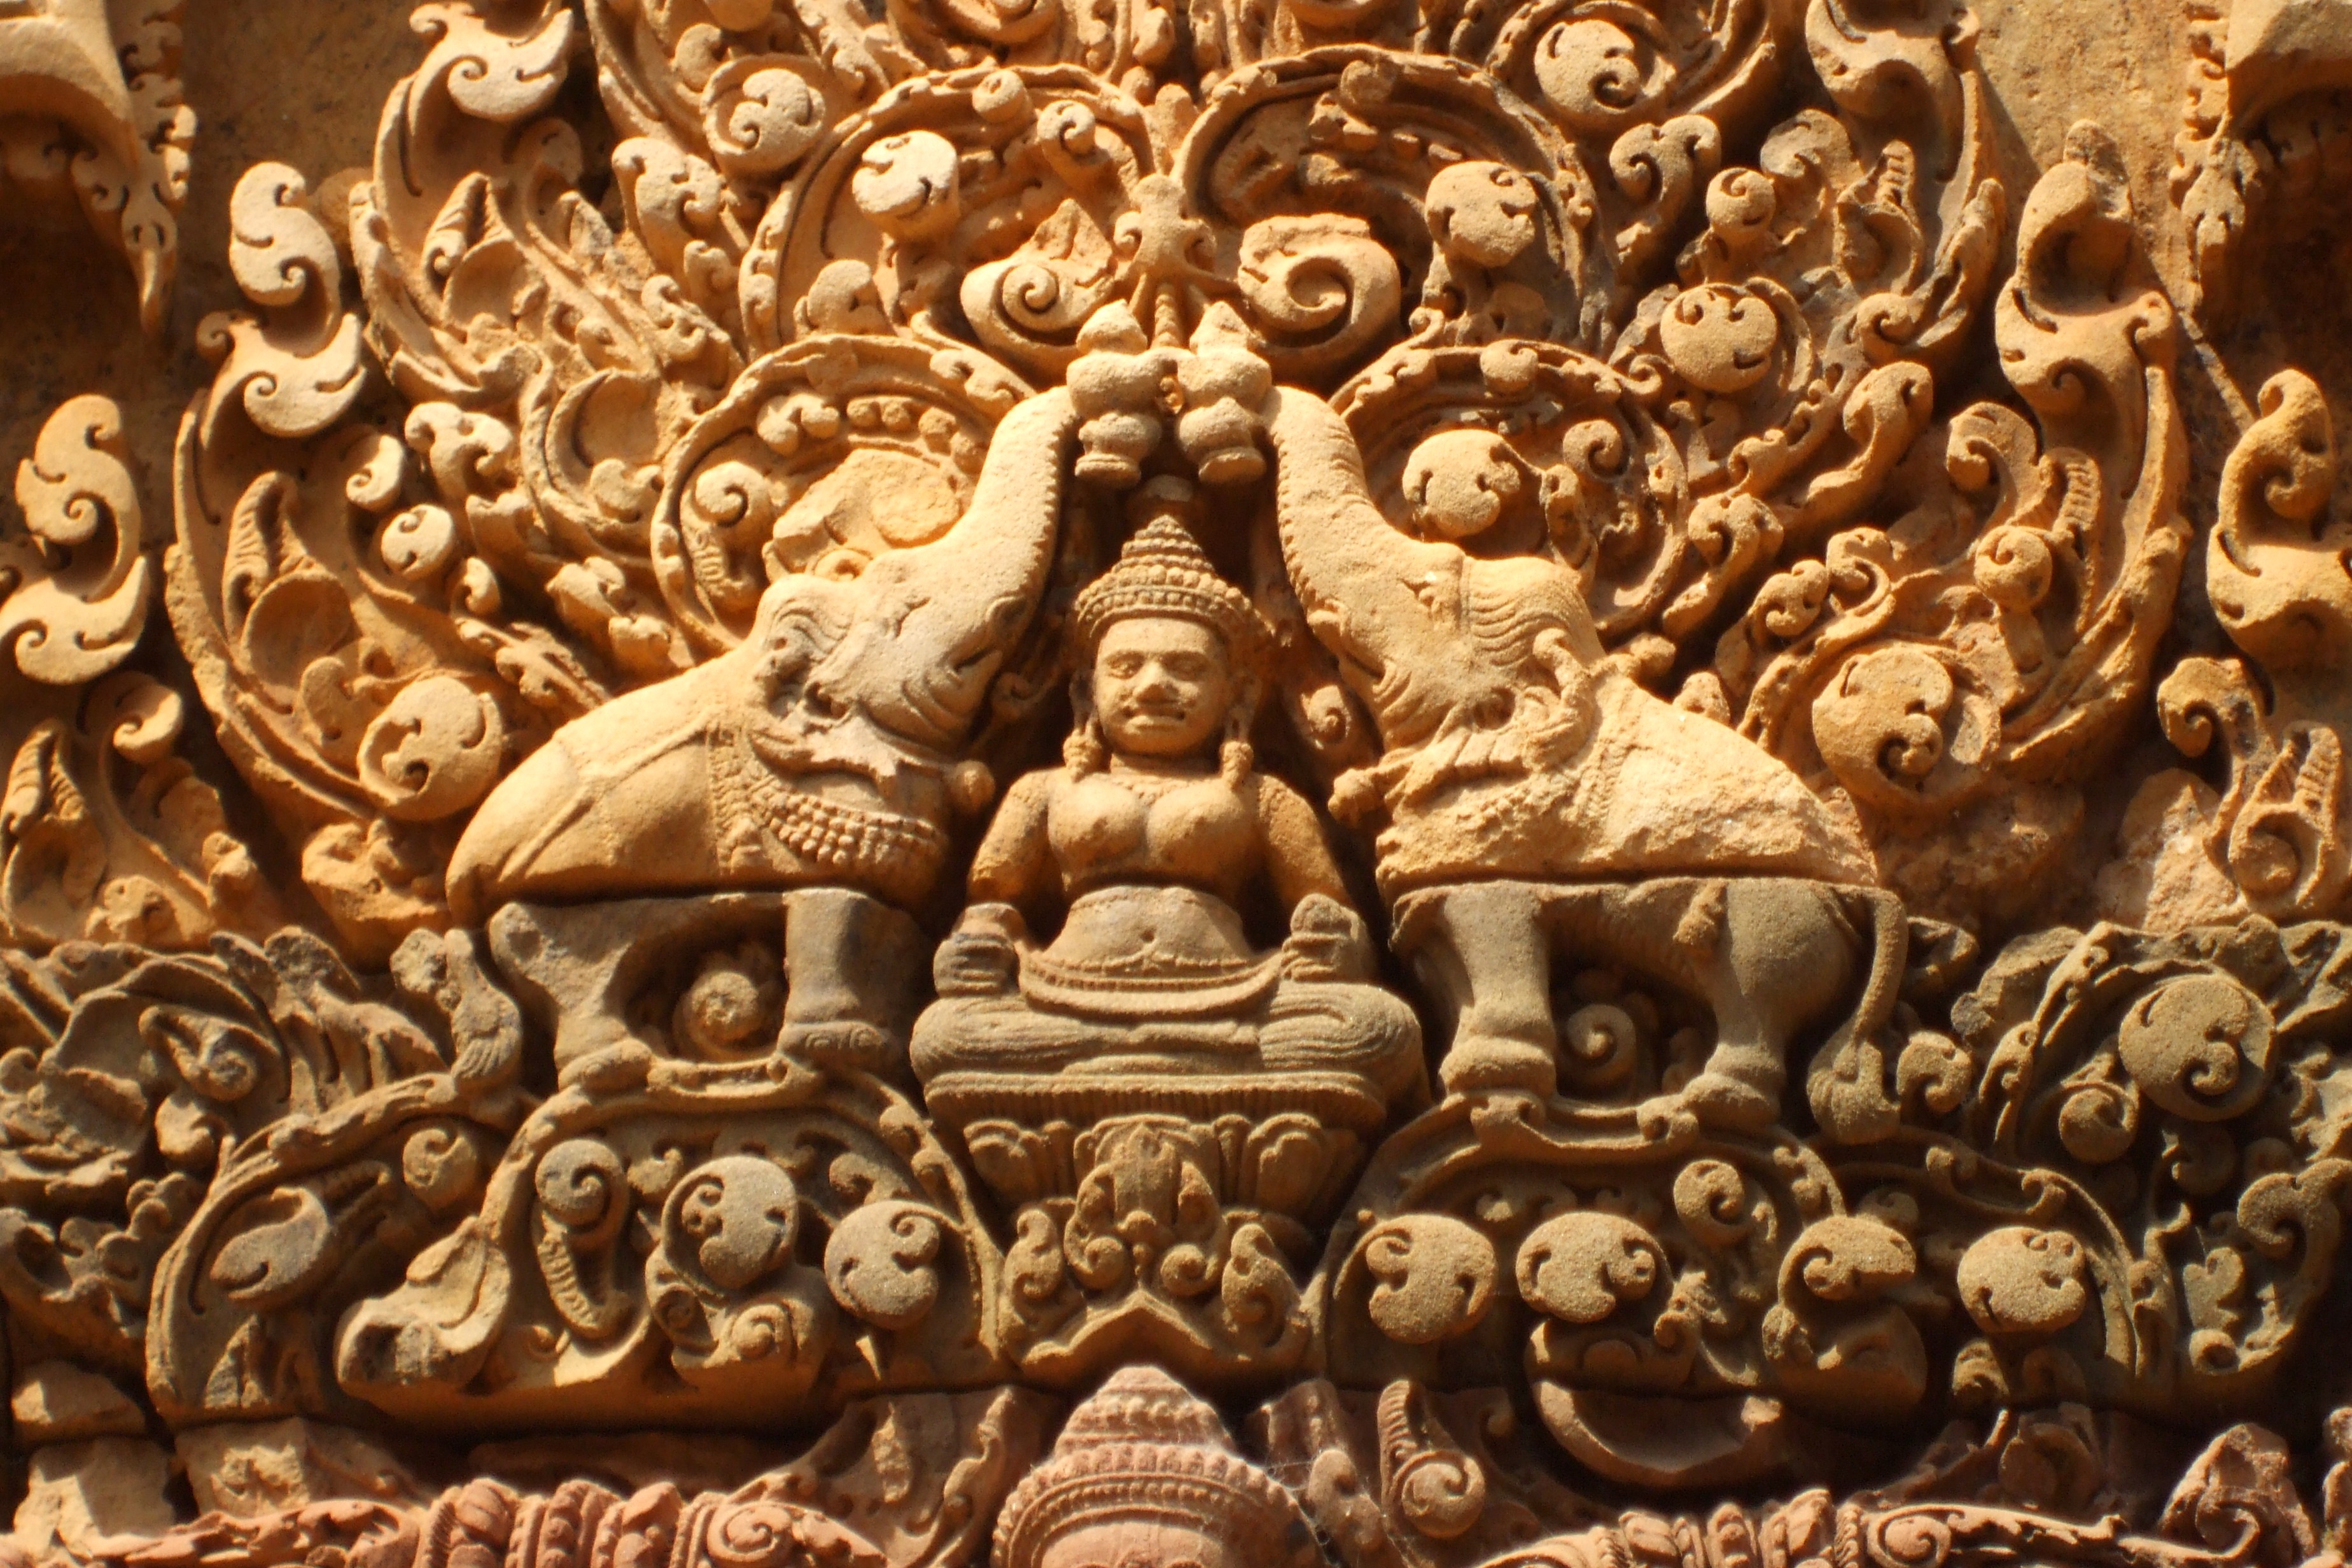
architecture, stone, monument, statue, historic, place of worship, sculpture, art, temple, cambodia, carving, relief, angkor wat, mythology, archaeological site, stone carving, hindu temple, gautama buddha, ancient history